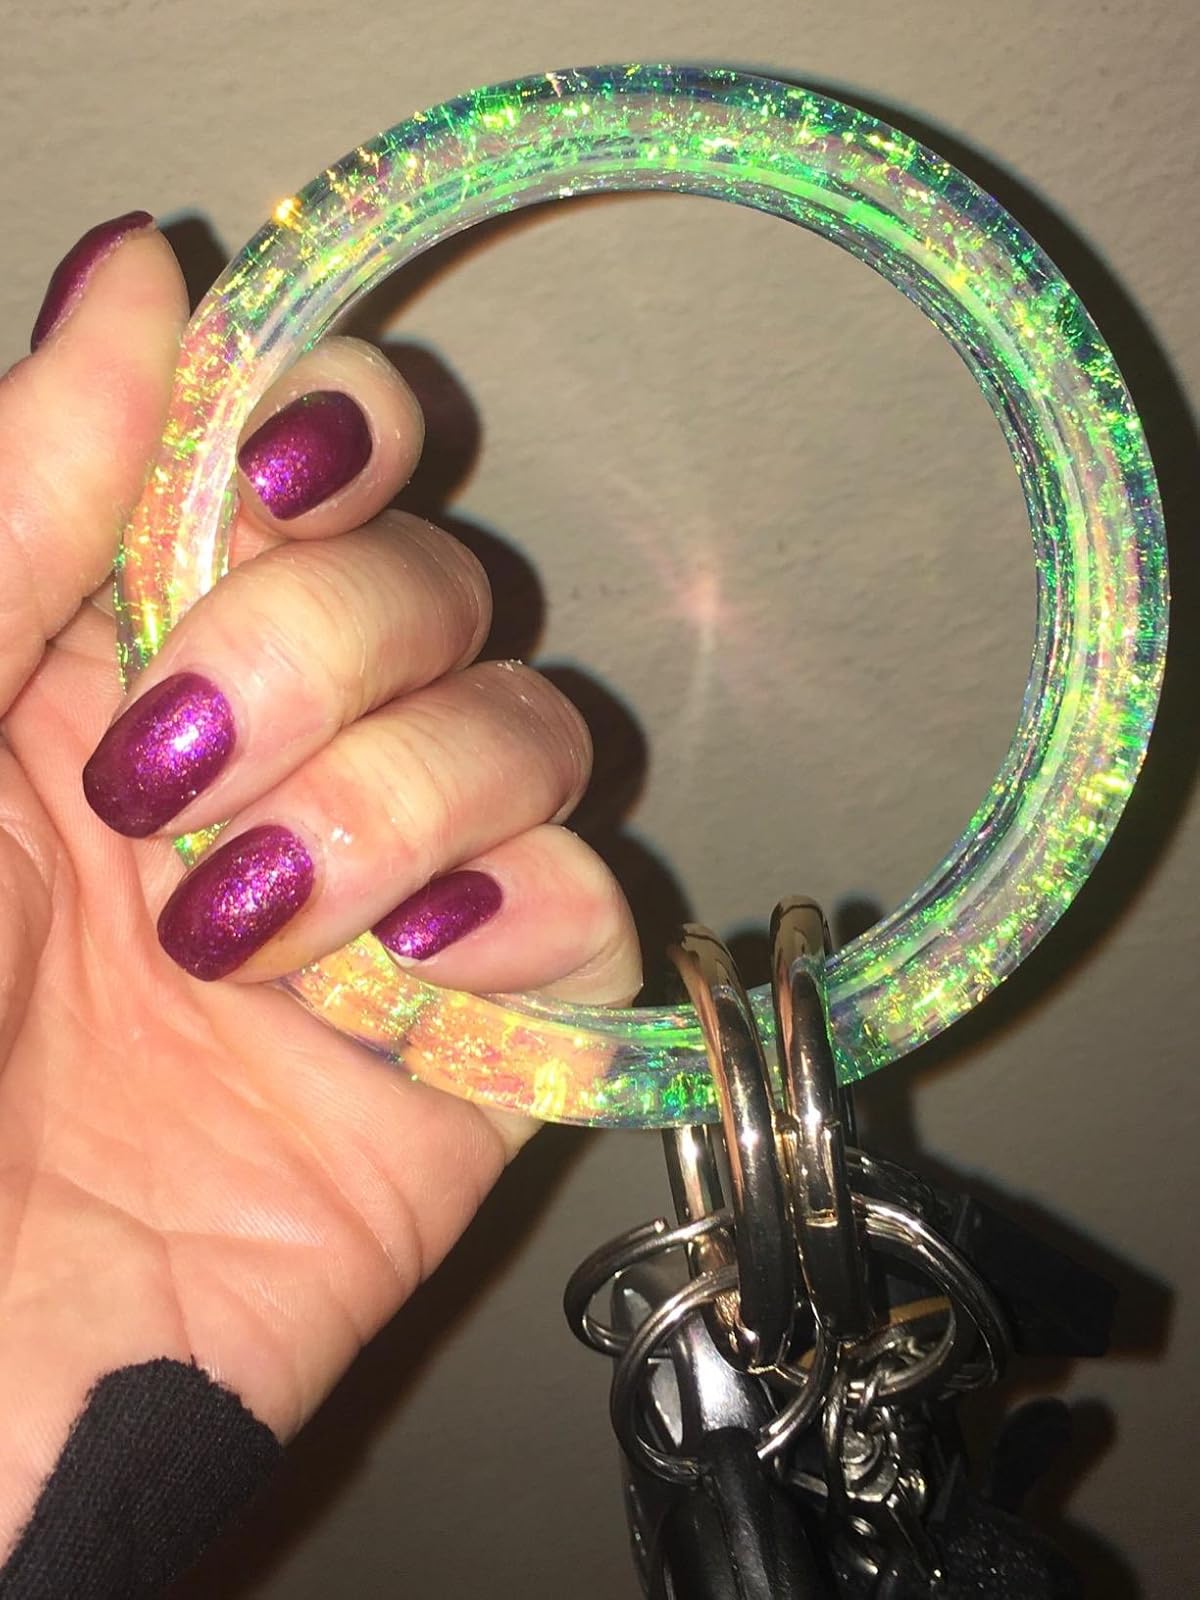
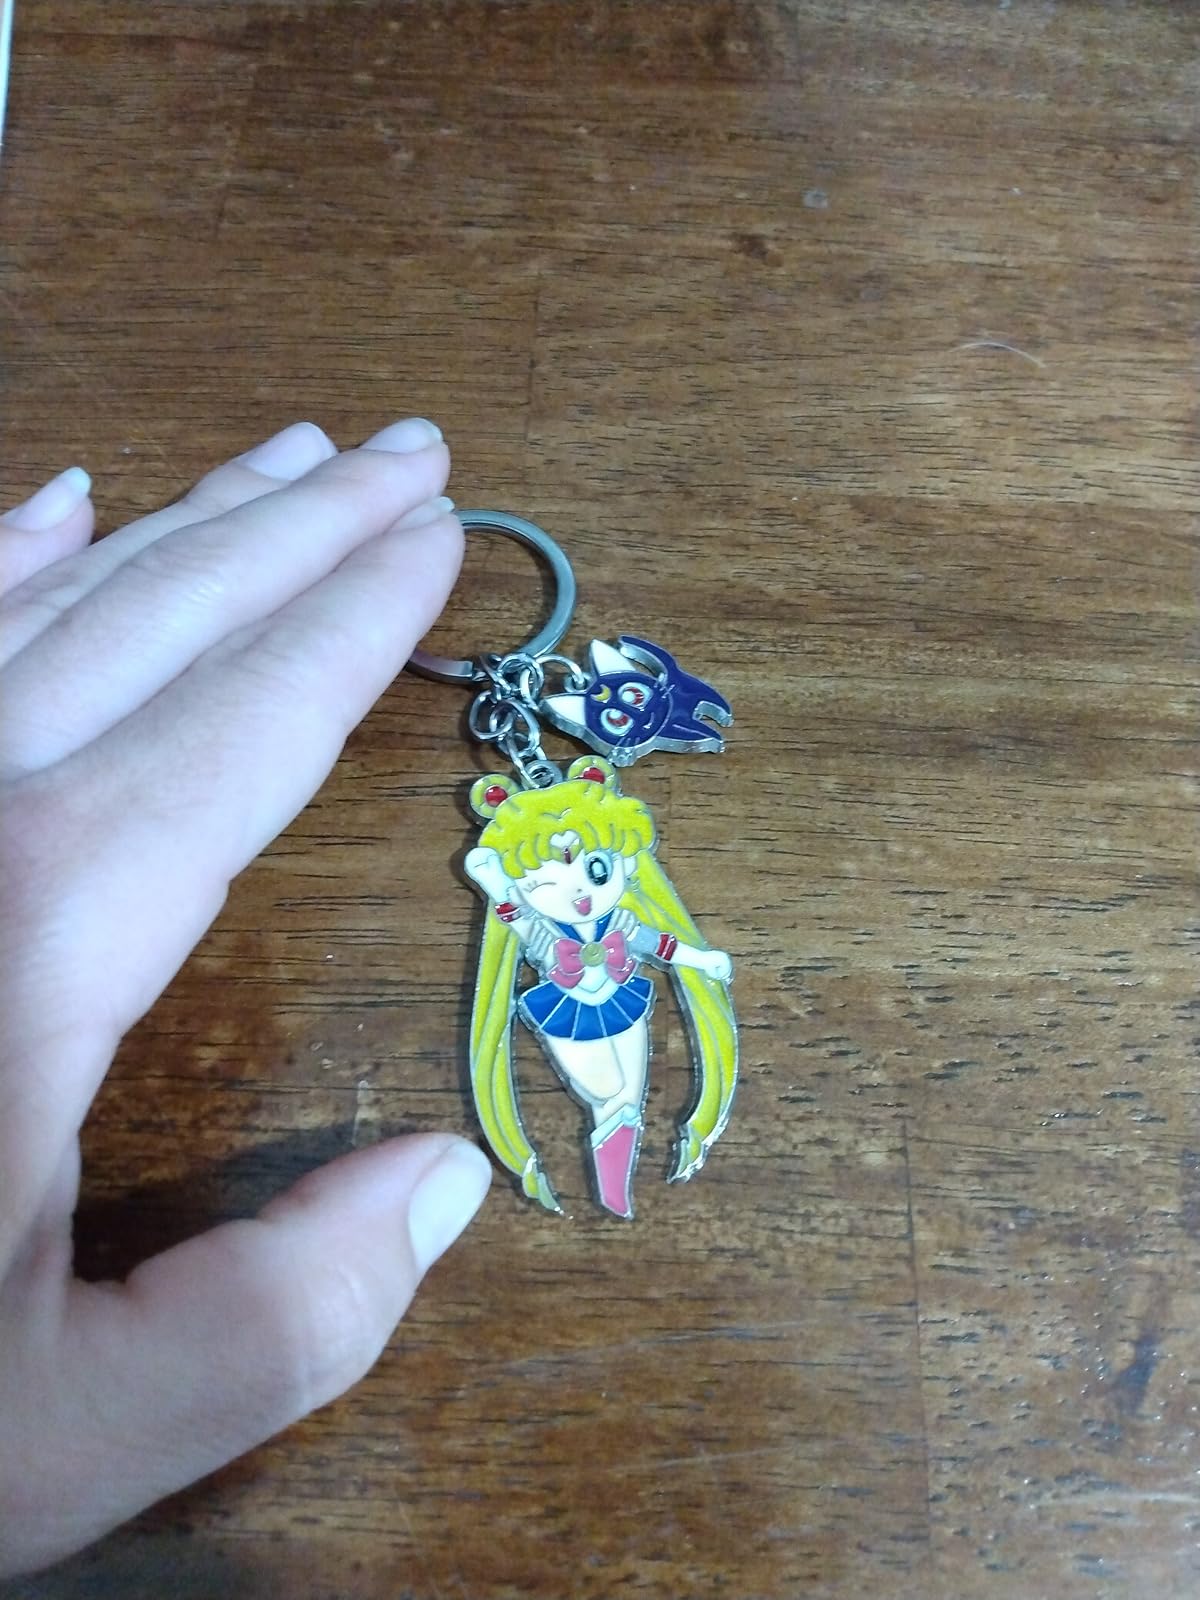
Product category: accessories_keychain
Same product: no